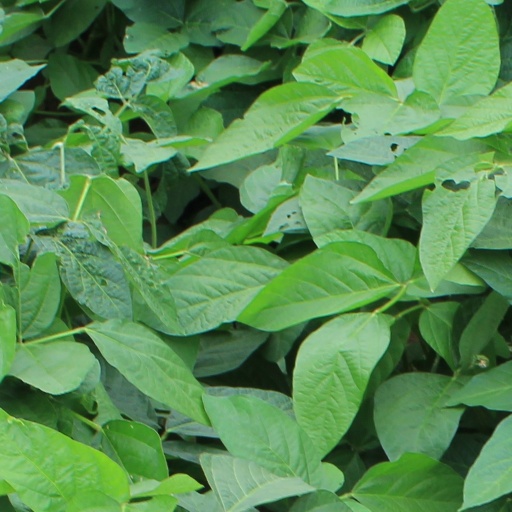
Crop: soybean